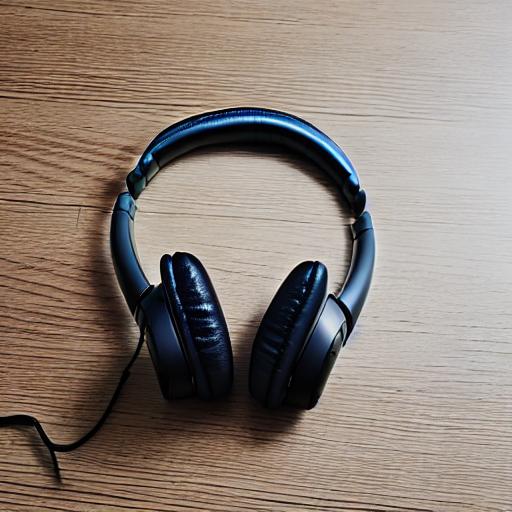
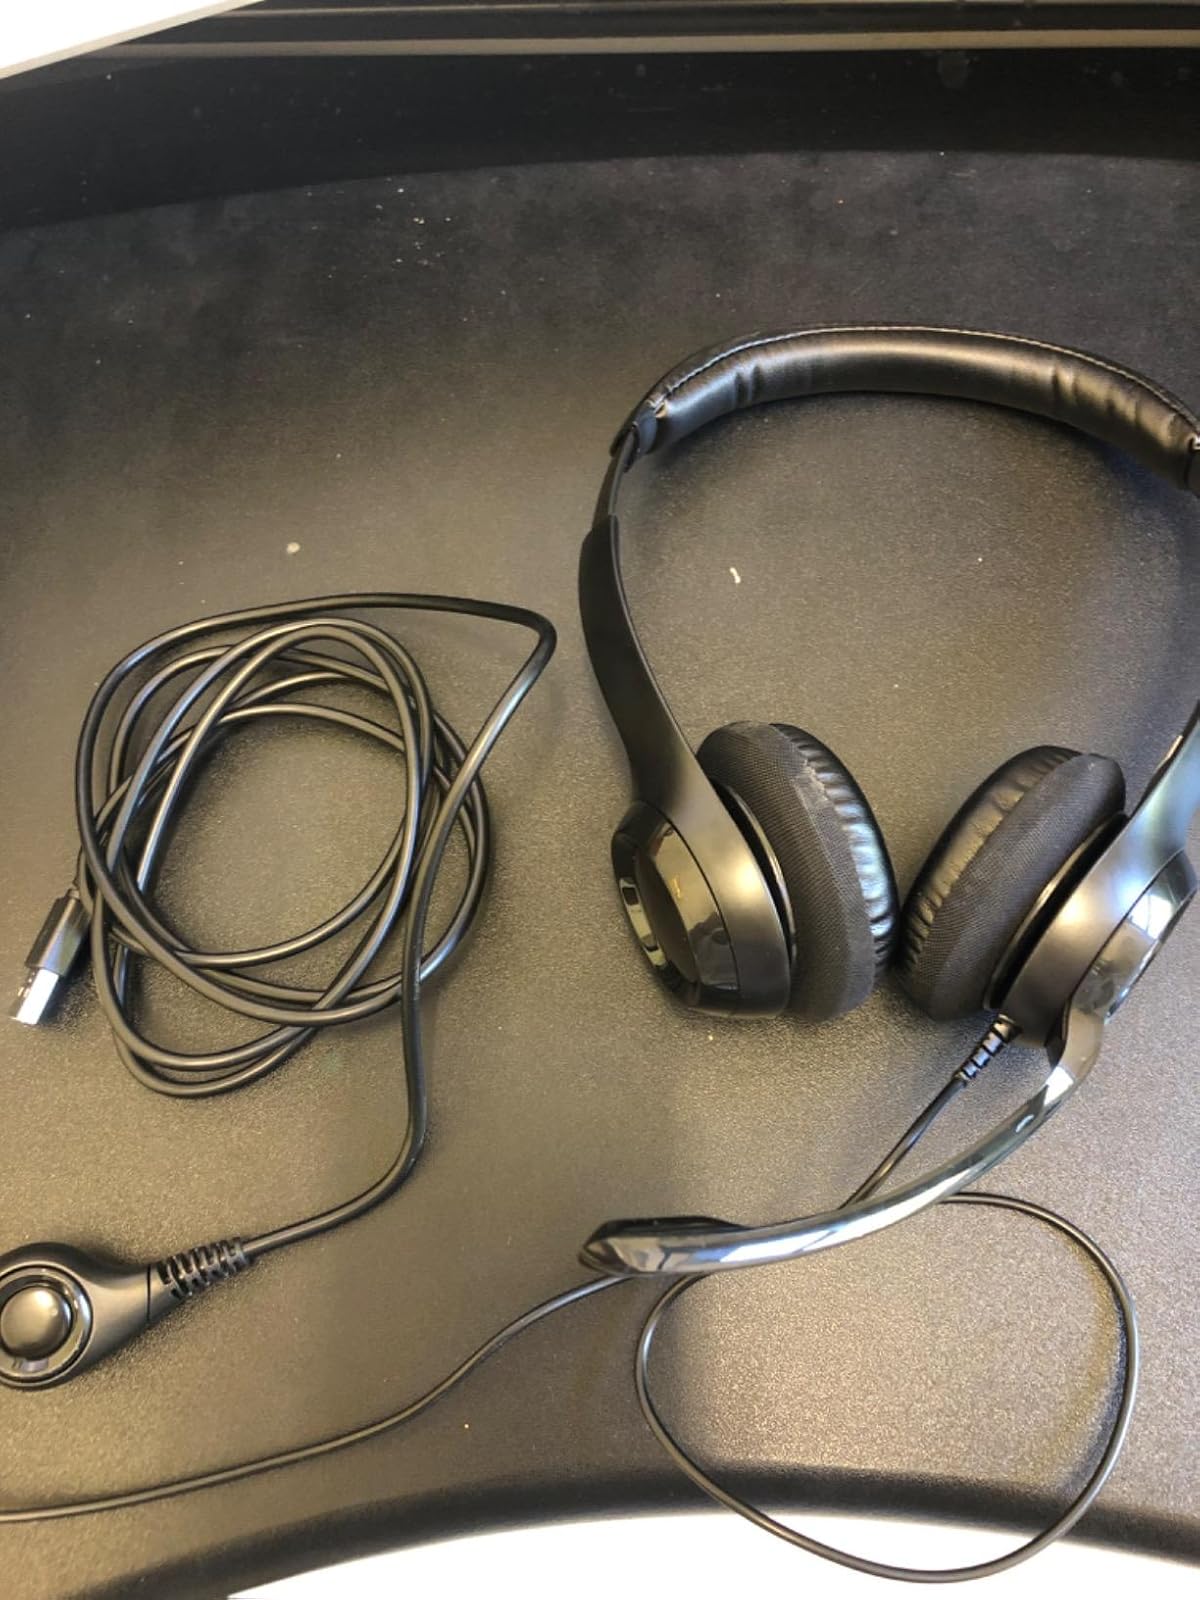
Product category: headphones
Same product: no